Killer7

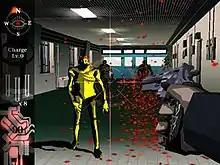
The player battles enemies called Heaven Smiles in first-person view. The head-up display on the left indicates the player's health (the eye), weapon charge level, number of vials of thin blood, and amount of collected thick blood.

The player controls the on-screen character, a member of the killer7 group, from a third-person view using the gamepad. The gameplay consists of elements of first-person shooter and action-adventure game with restricted movement (i.e. "on rails")—rather than allow free motion, the game limits the on-screen character to predetermined paths through the environment. The on-screen character moves forward by holding a button and reverses direction with another button press. At intersections, the player may choose which path to take. Progress is made by navigating the environment and solving puzzles. Some puzzles require the talents of a specific killer7 member. The player may switch between available members via a menu in the pause screen at any time; not all personalities may be awake at a start of a mission, and requires defeating a number of enemies before they can be awakened. Other puzzles require magical rings or other items collected throughout the game.